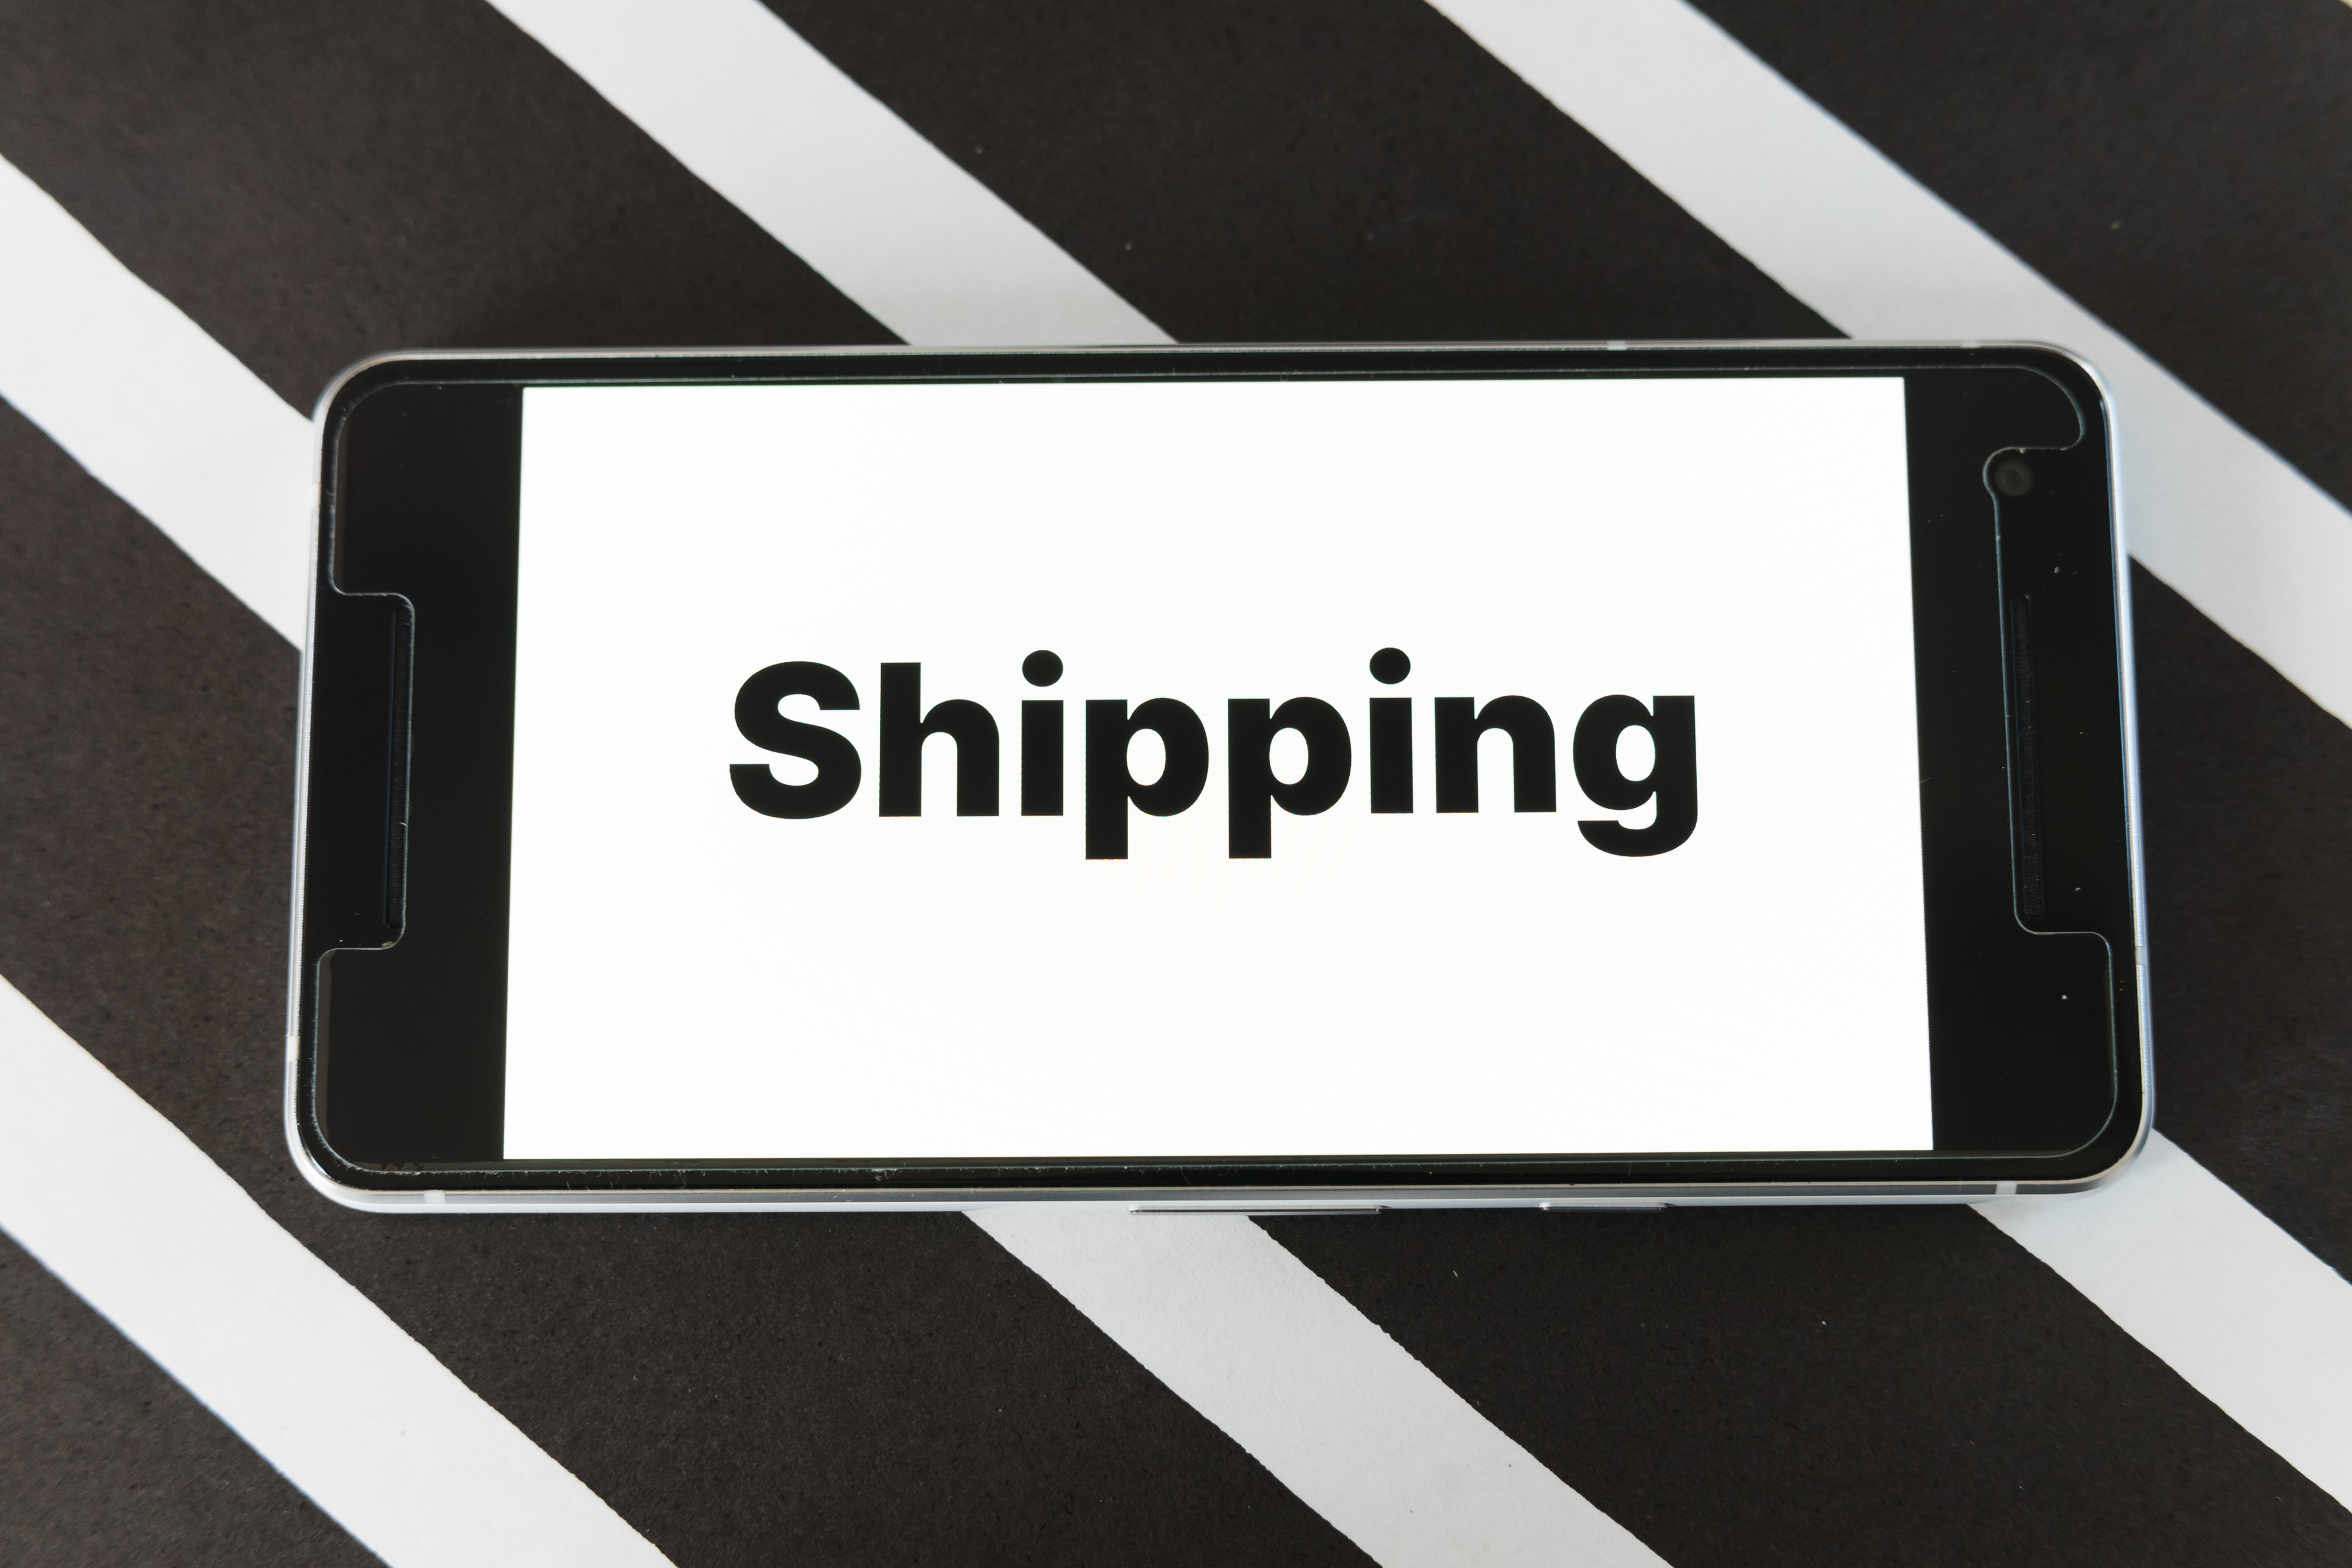
mockup, screen, smartphone, website, blog, word, shipping, cost, parcel, package, company, store, ordering, fedex, ups, postal, service, text, font, technology, gadget, electronic device, bumper, logo, brand, signage, road